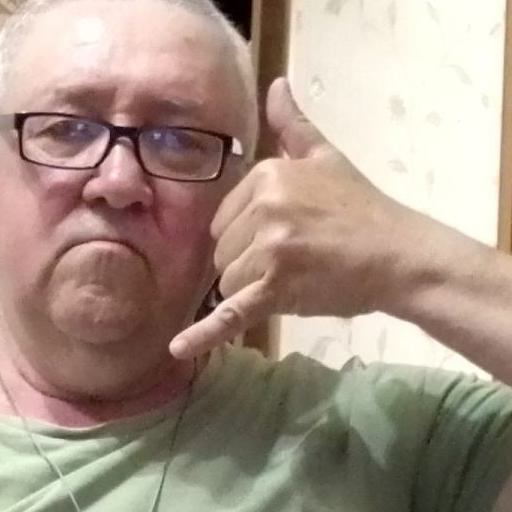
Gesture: call